Maria Shirinkina

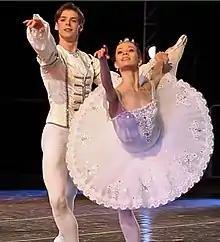
Shirinkina (right) with Vladimir Shklyarov at the Ravello Festival in "The Sleeping Beauty", 2013

Shirinkina was married to Vladimir Shklyarov, a principal at the Mariinsky Ballet. They have had two children, a son, Alexey, in February 2015, and a daughter, Alexandra, July 2021. Shklyarov died in November 2024.